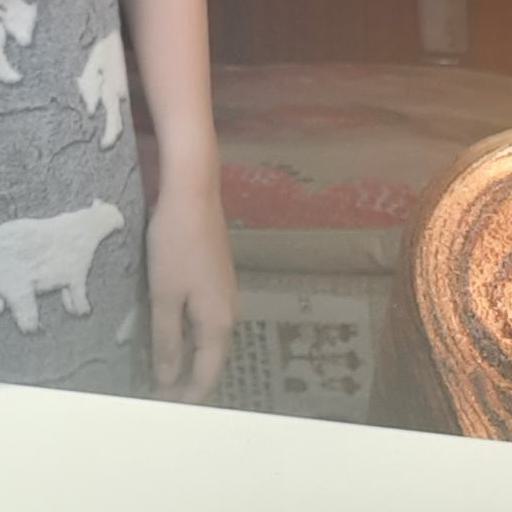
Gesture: no_gesture